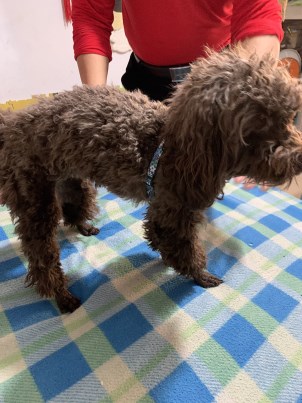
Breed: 7449-n000128-teddy